Guildford, New South Wales

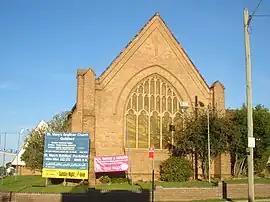
St Marys Anglican Church

Guildford is a suburb of Sydney, in the state of New South Wales, Australia. Guildford is located 27 kilometres west of the Sydney central business district, in the local government area of Cumberland City Council. Guildford is part of the Western Sydney region.